The Park Centre for Mental Health

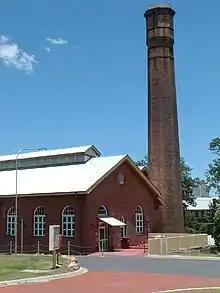
Powerhouse, 2001

During Ellerton's reign, existing male wards were demolished and Lewis House, Noble House and McDonnell House were completed in 1915. A new bridge over Woogaroo Creek was completed in 1916. A female admission ward, Anderson House, the hospital, the administration block, the powerhouse, water reservoirs and pumping stations were completed in 1917. The laundry was completed in 1918. Osler House, a ward for difficult female patients was completed in 1929 and Pearce House, for difficult male patients was completed in 1934. The male wards Gladstone House, Jenner House and Kelsey House were completed in 1936. Upon Ellerton's retirement, the male section comprised a total of 13 blocks, all constructed of brick and designed to accommodate between 20 and 120 patients. Despite the upgrading of facilities, overcrowding remained a chronic problem. The increase in beds from 1910 to 1936 failed to correspond to the increase in the number of patients.